Northern gannet

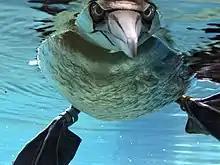
Searching for fish in a zoo

The wings of the northern gannet are long and narrow and are positioned towards the front of the body, allowing efficient use of air currents when flying. Even in calm weather they can attain velocities of between although their flying muscles are relatively small: in other birds flying muscles make up around 20% of total weight, while in northern gannets the flying muscles are less than 13%. Despite their speed, they cannot manoeuvre in flight as well as other seabirds. Northern gannets need to warm up before flying. They also walk with difficulty and this means that they have problems getting airborne from a flat area. They take off from water by facing into the wind and strongly beating their wings. In light winds and high waves they are sometimes unable to take off and they can become beached.